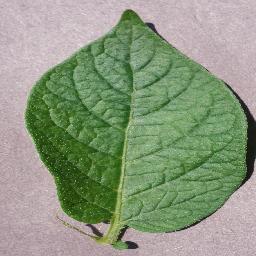
Etiqueta: Sana